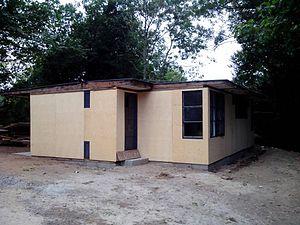
UK100-témoin conservé au 253bis, Parc de Soye à Ploemeur
Ploemeur, également écrit Plœmeur, est une commune du département du Morbihan, dans la région Bretagne, en France. Historiquement, elle faisait partie du Pays vannetais et du Kemenet-Héboé.
Les bungalows « UK 100 », appelés aussi « britain house », ou « baraque américaine », sont produits dès 1942 aux États-Unis en carton renforcé et bois par quatre usines dont « The city lumber company » située à Bridgeport, Connecticut. Ils sont proposés par le ministère de la reconstruction et de l'urbanisme dès 1945, pour reloger les populations sinistrées dans le cadre de la reconstruction de la France à la suite de la Seconde Guerre mondiale.
La baraque 253 bis cité de Soye est un élément témoin du modèle de baraquement UK100 proposé par le ministère de la Reconstruction et de l'Urbanisme dès 1945, pour reloger les populations sinistrées dans le cadre de la reconstruction de la France à la suite de la Seconde Guerre mondiale.